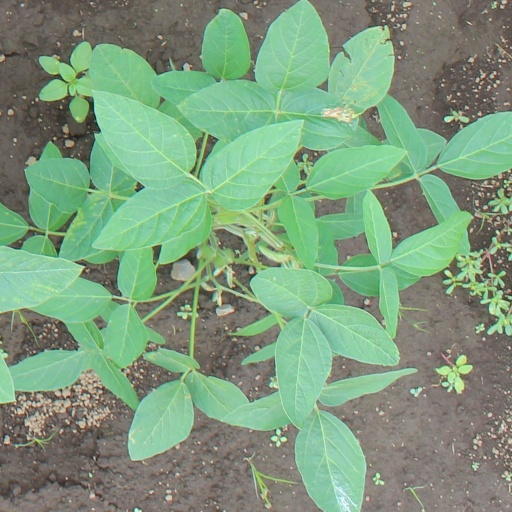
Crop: soybean